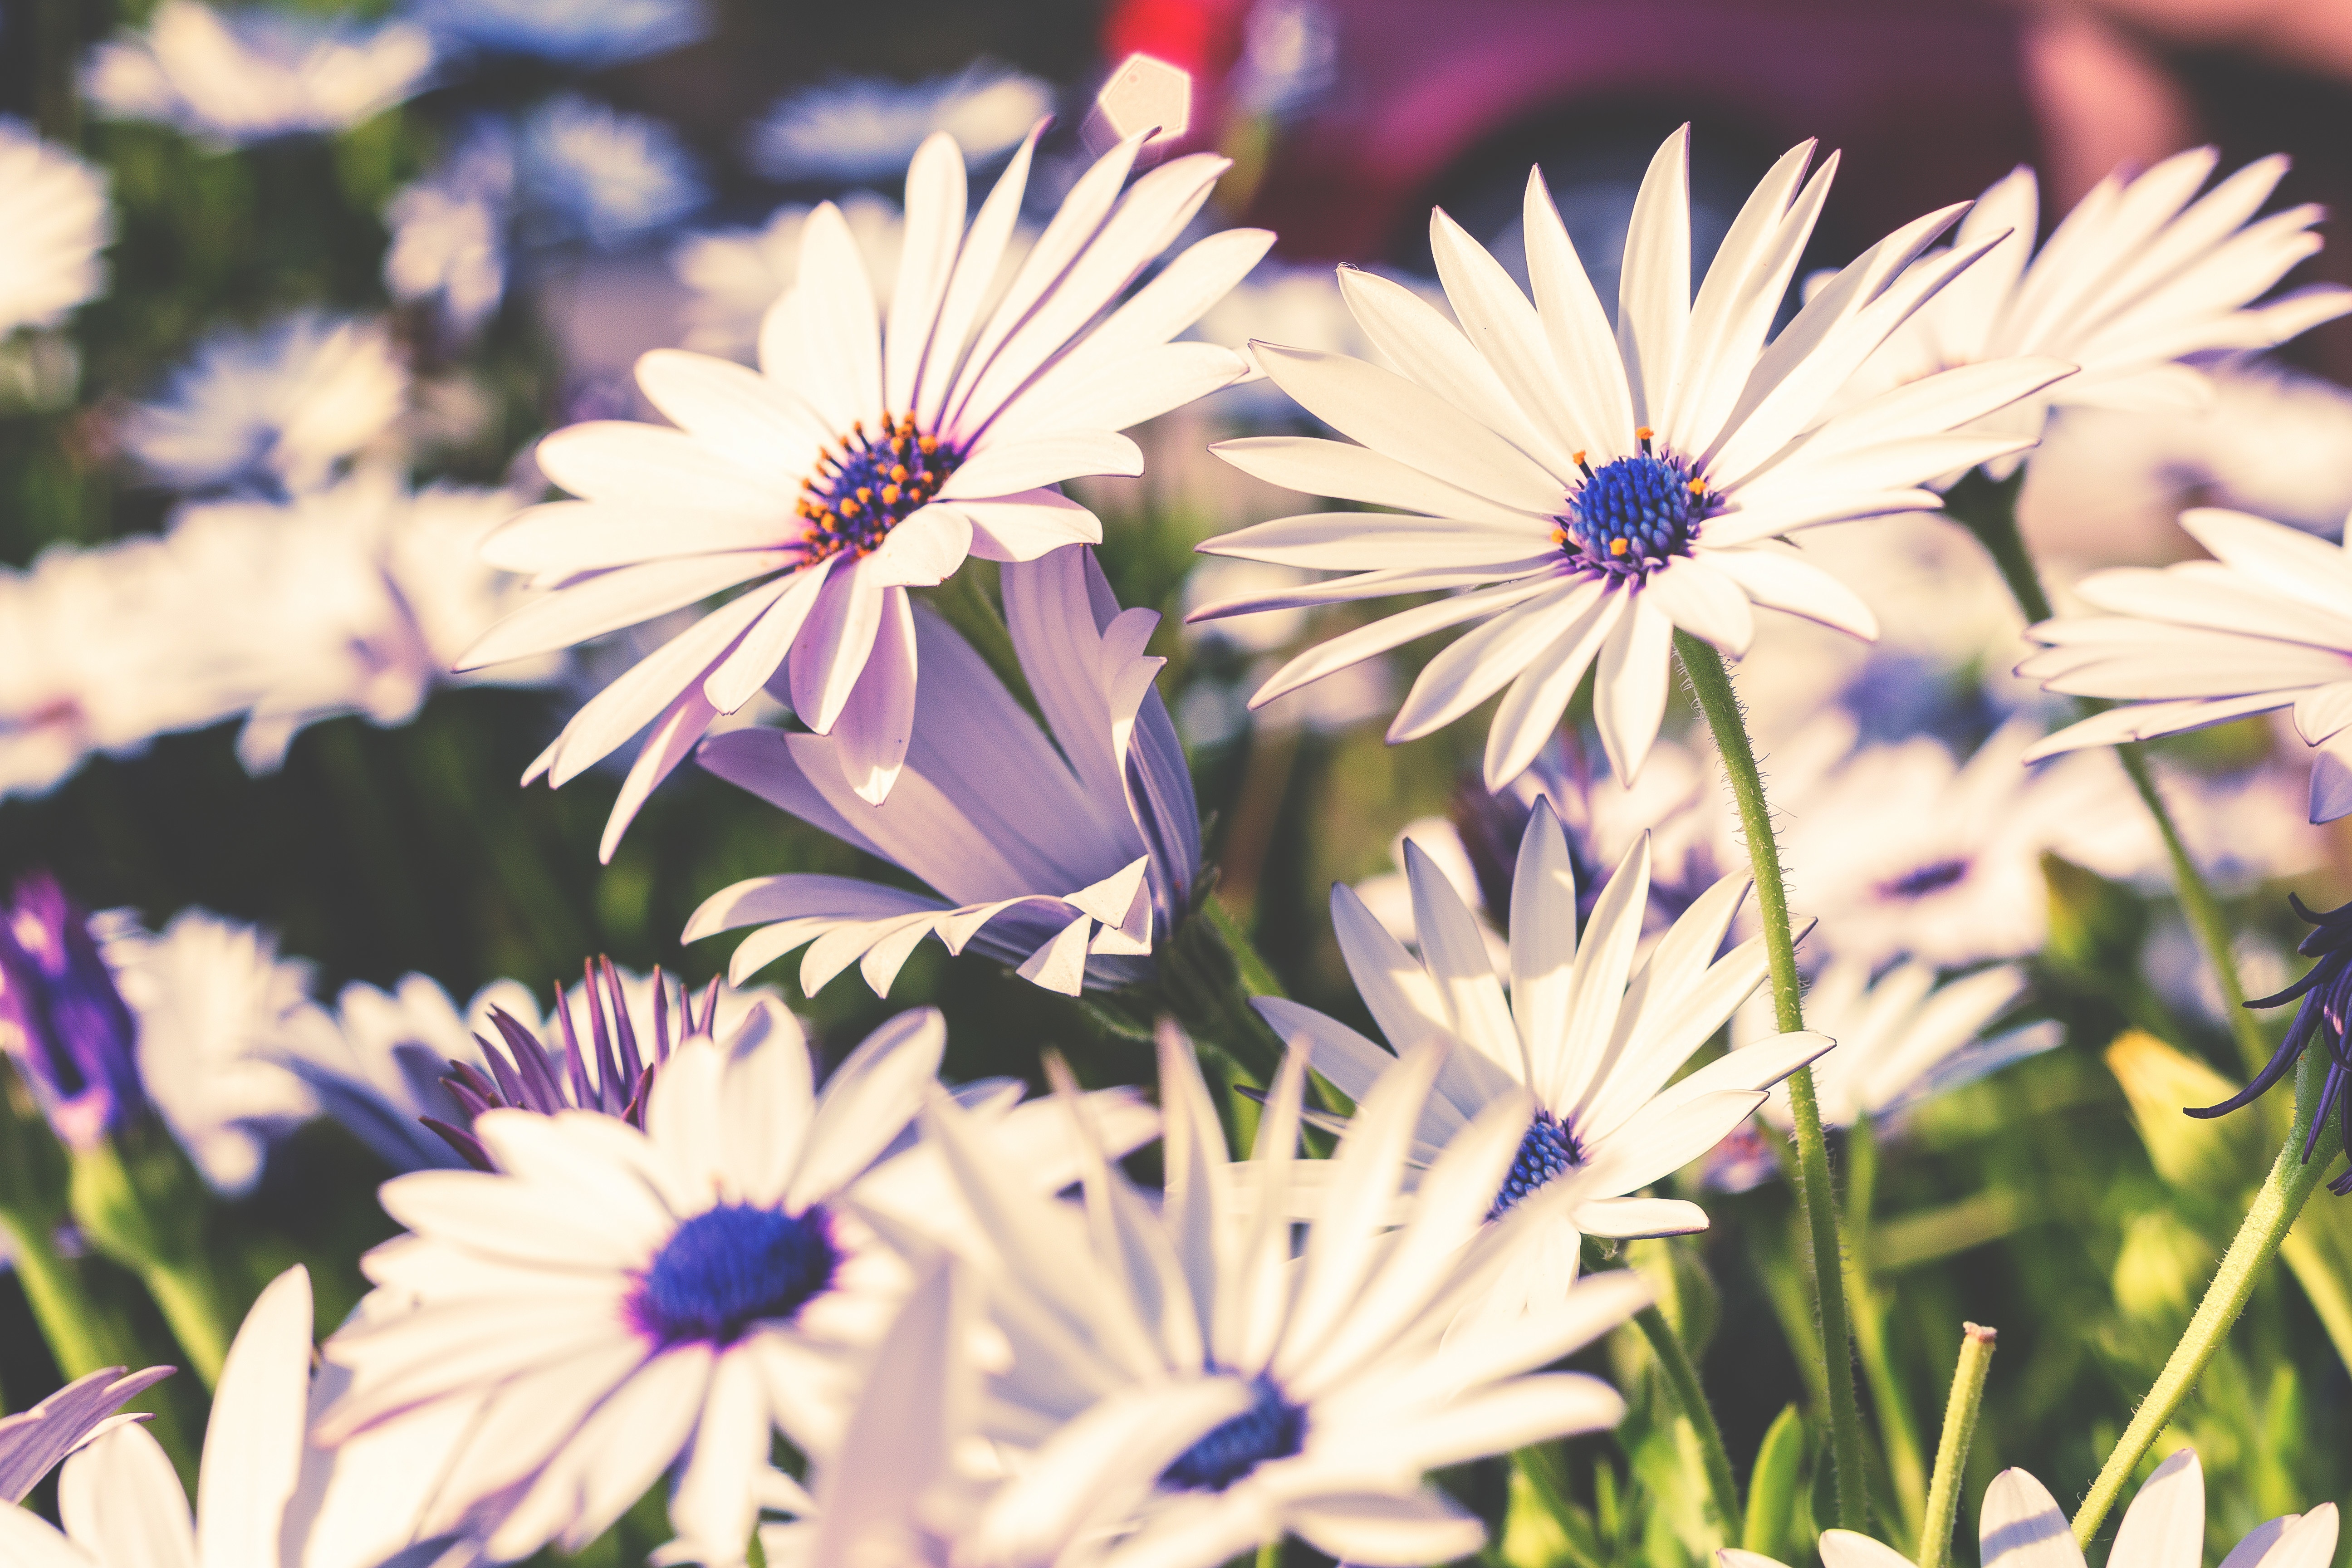
blossom, plant, flower, petal, bloom, daisy, food, herb, produce, botany, blooming, flora, wildflower, aster, macro photography, flowering plant, daisy family, oxeye daisy, land plant